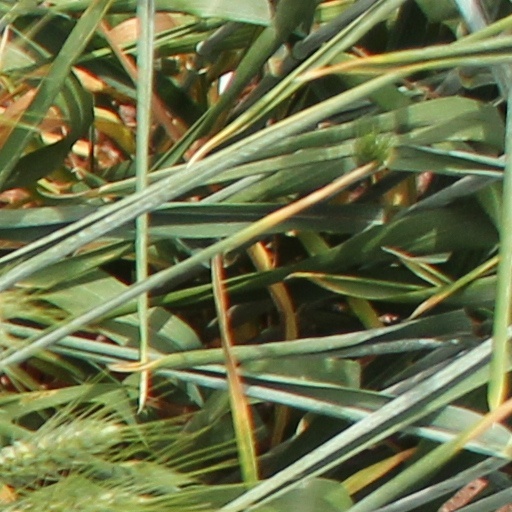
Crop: wheat